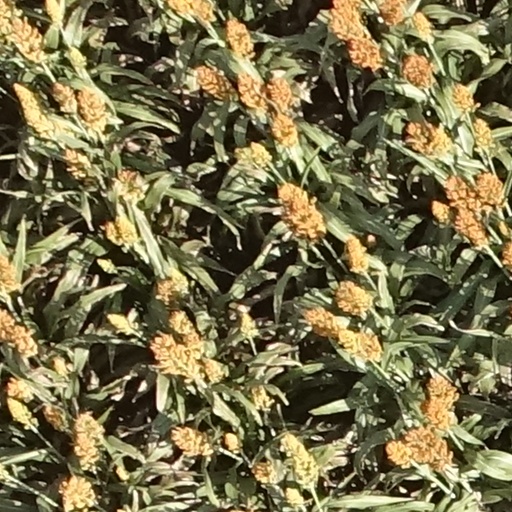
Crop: sorghum